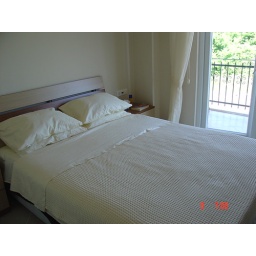
bed in main bedroom